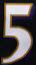
Number: 5